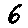
Label: 6